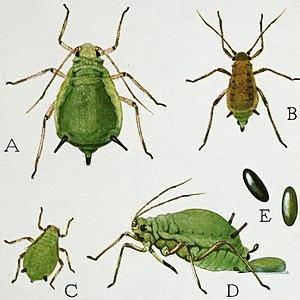
Les pucerons sont de petits insectes suceurs de sève qui représentent la super-famille des Aphidoidea.